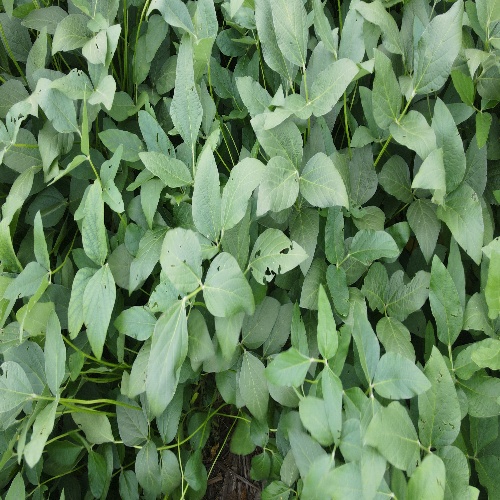
Label: Caterpillar